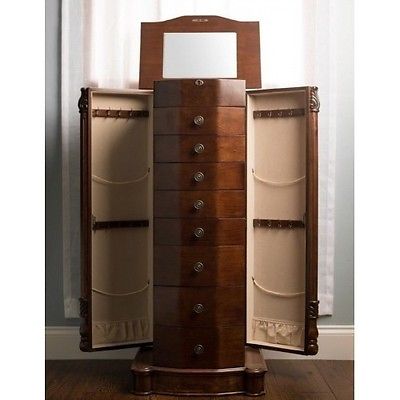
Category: cabinet